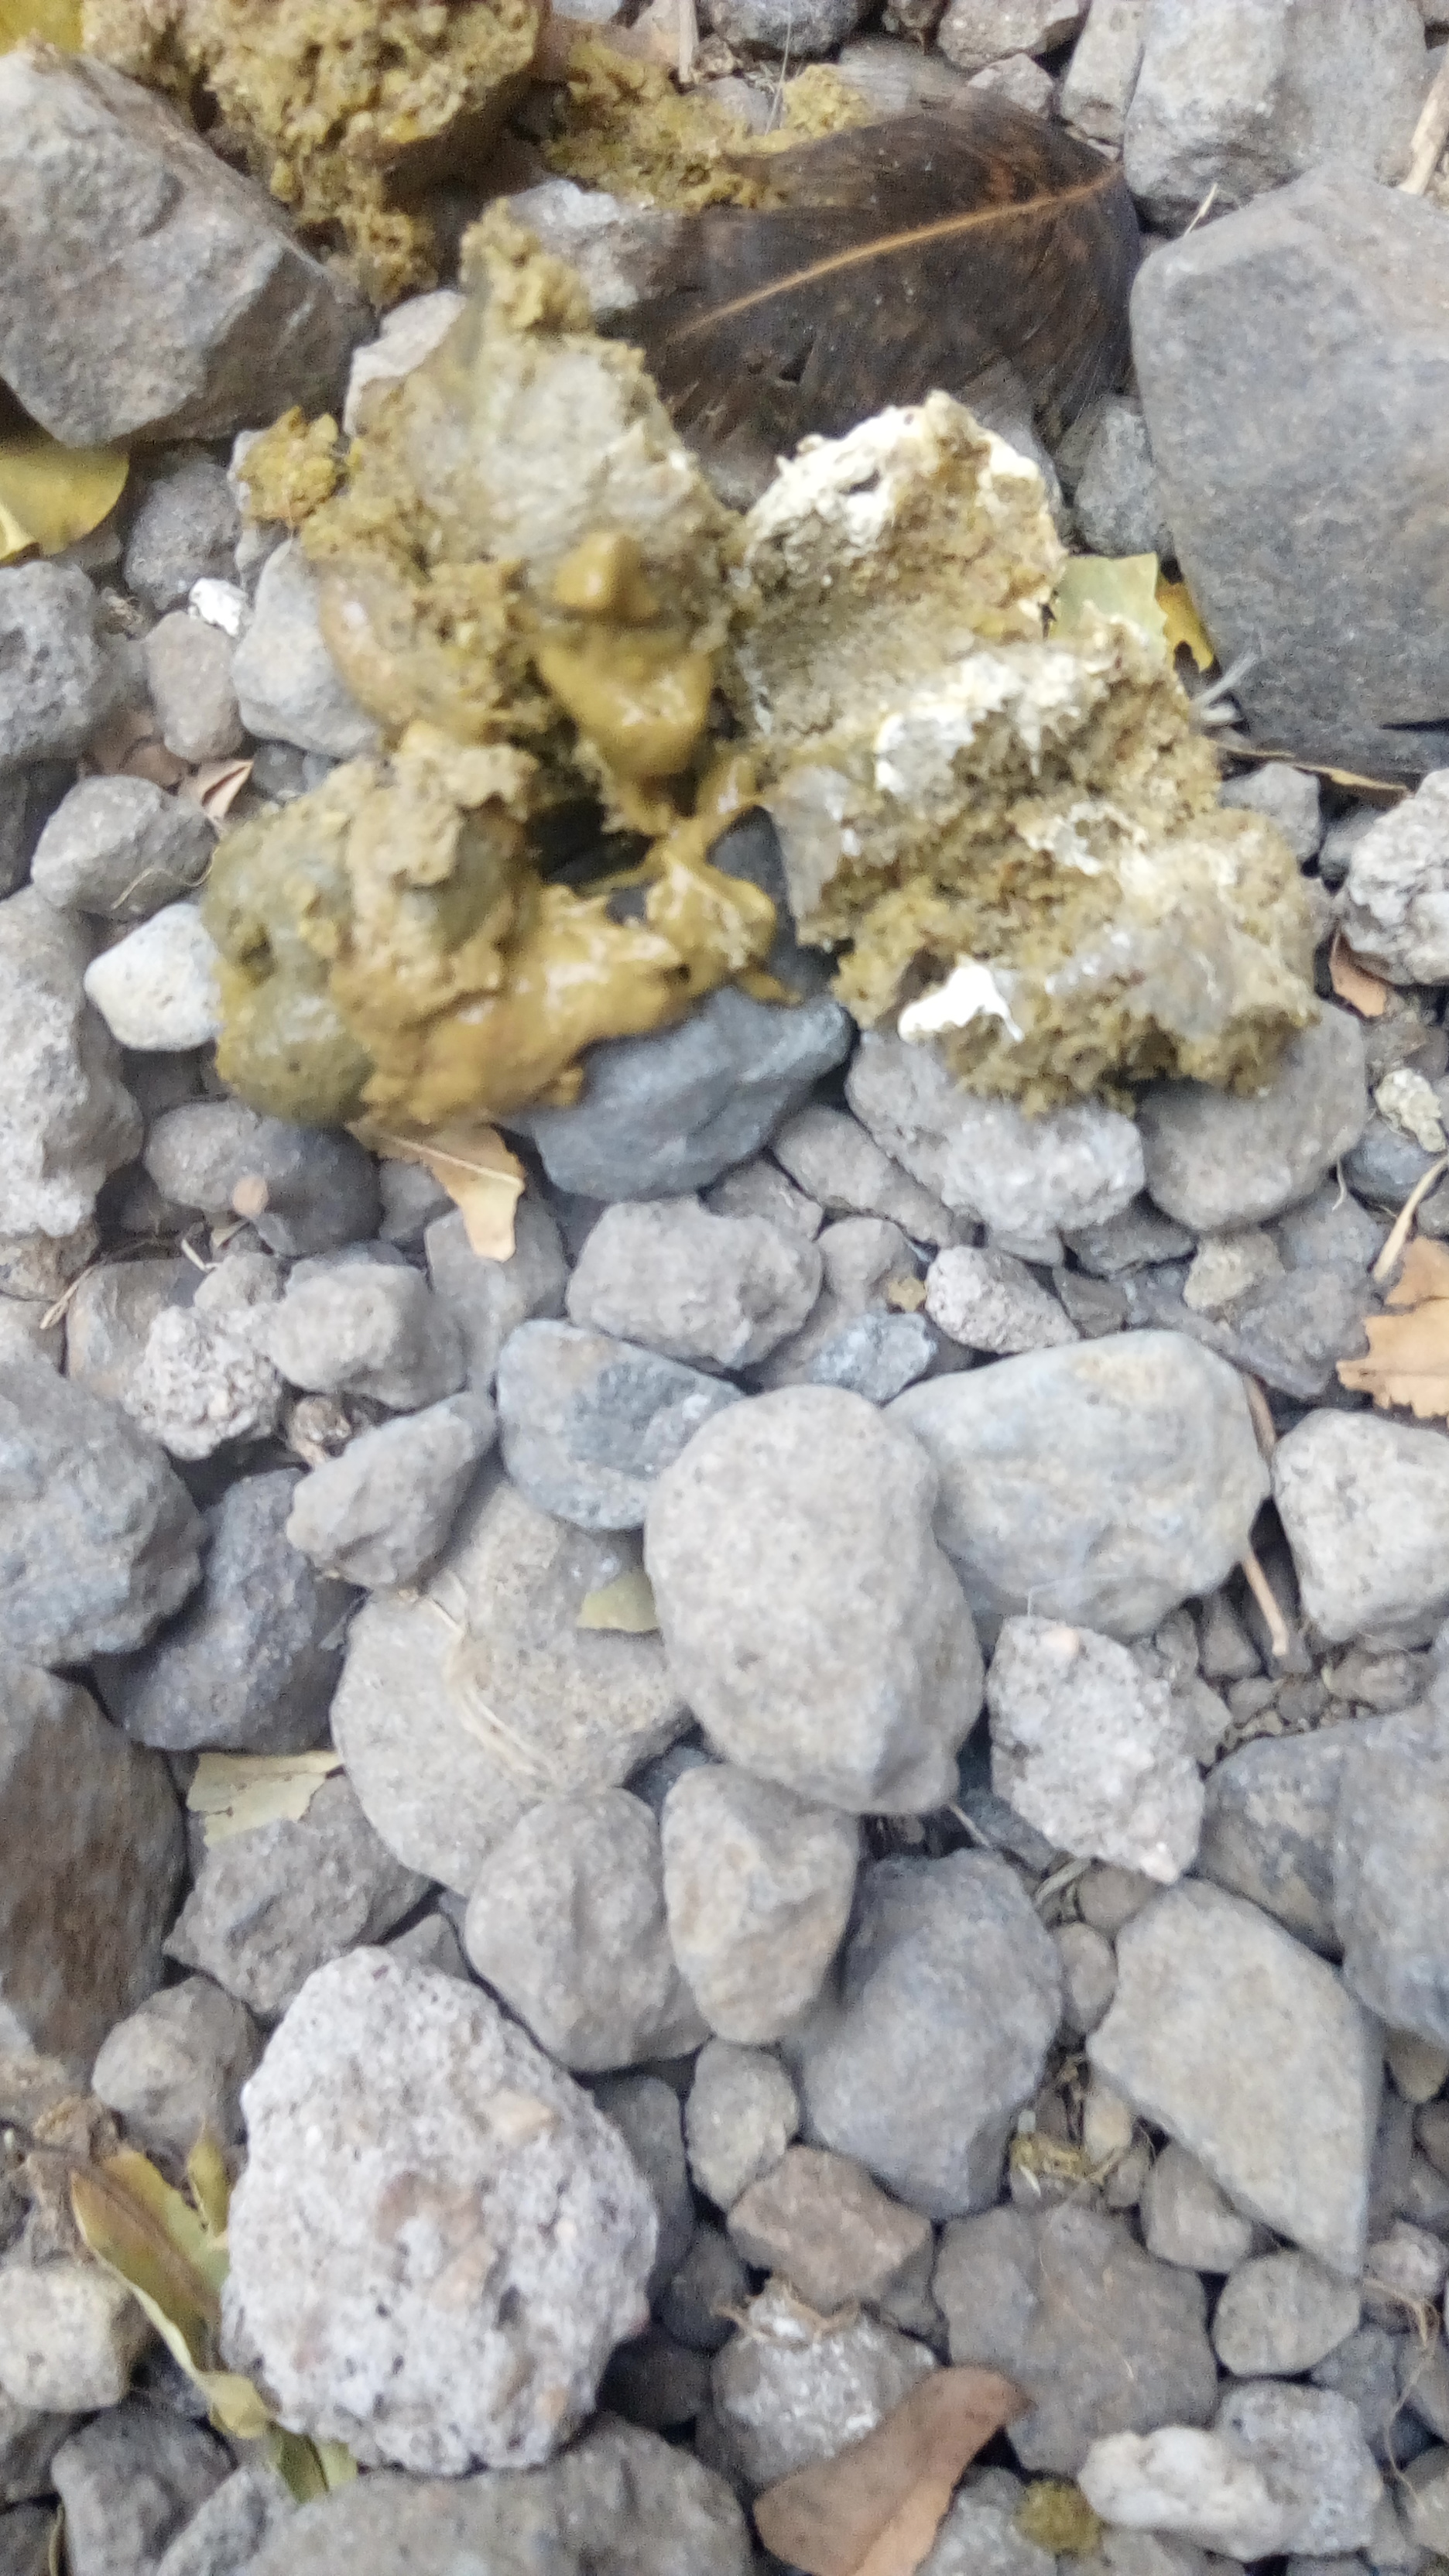
PCR-confirmed diagnosis: Coccidiosis